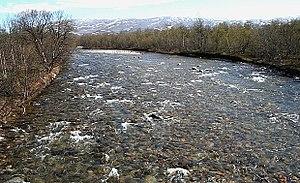
Le Parc national de Stabbursdalen est un parc national de Norvège qui protège la forêt de pins la plus septentrionale du monde. Il est situé dans le comté de Troms og Finnmark et a été créé en 1970. Il comprend la rivière Stabbur et sa vallée, des montagnes, des plateaux et des cascades.